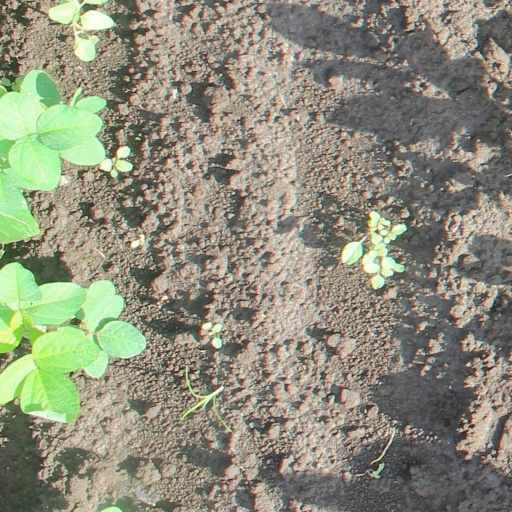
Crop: soybean